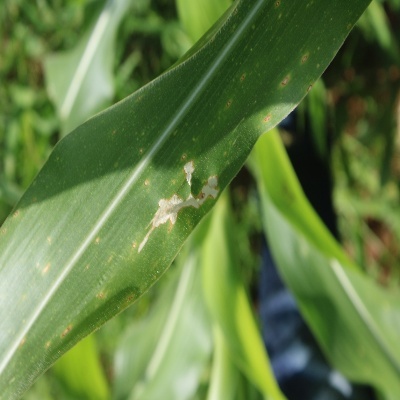
Label: Corn_(Maize)___Leaf_Spot